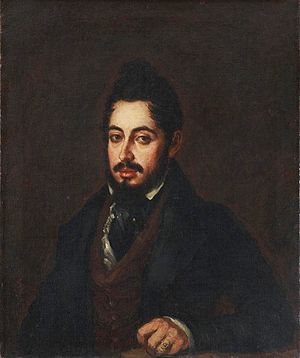
Mariano José de Larra
Mariano José de Larra y Sánchez de Castro var en spansk forfatter. Han var far til Luis Mariano de Larra.